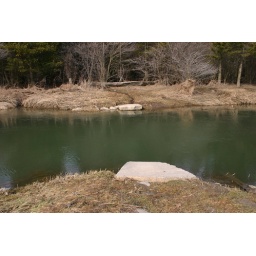
There used to be a foot bridge here.Hope it is still there just under the water someplace